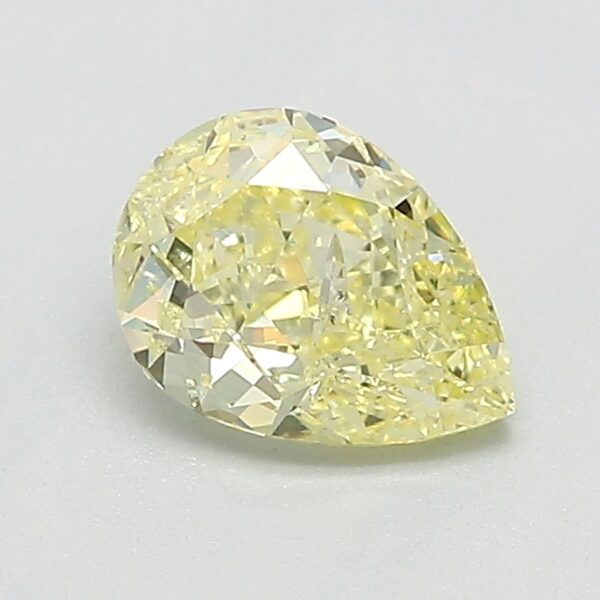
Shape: pear
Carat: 0.76
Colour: FANCY
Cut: EX
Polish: VG
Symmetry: VG
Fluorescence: N
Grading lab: GIA
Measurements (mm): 6.95 x 5.08 x 3.12